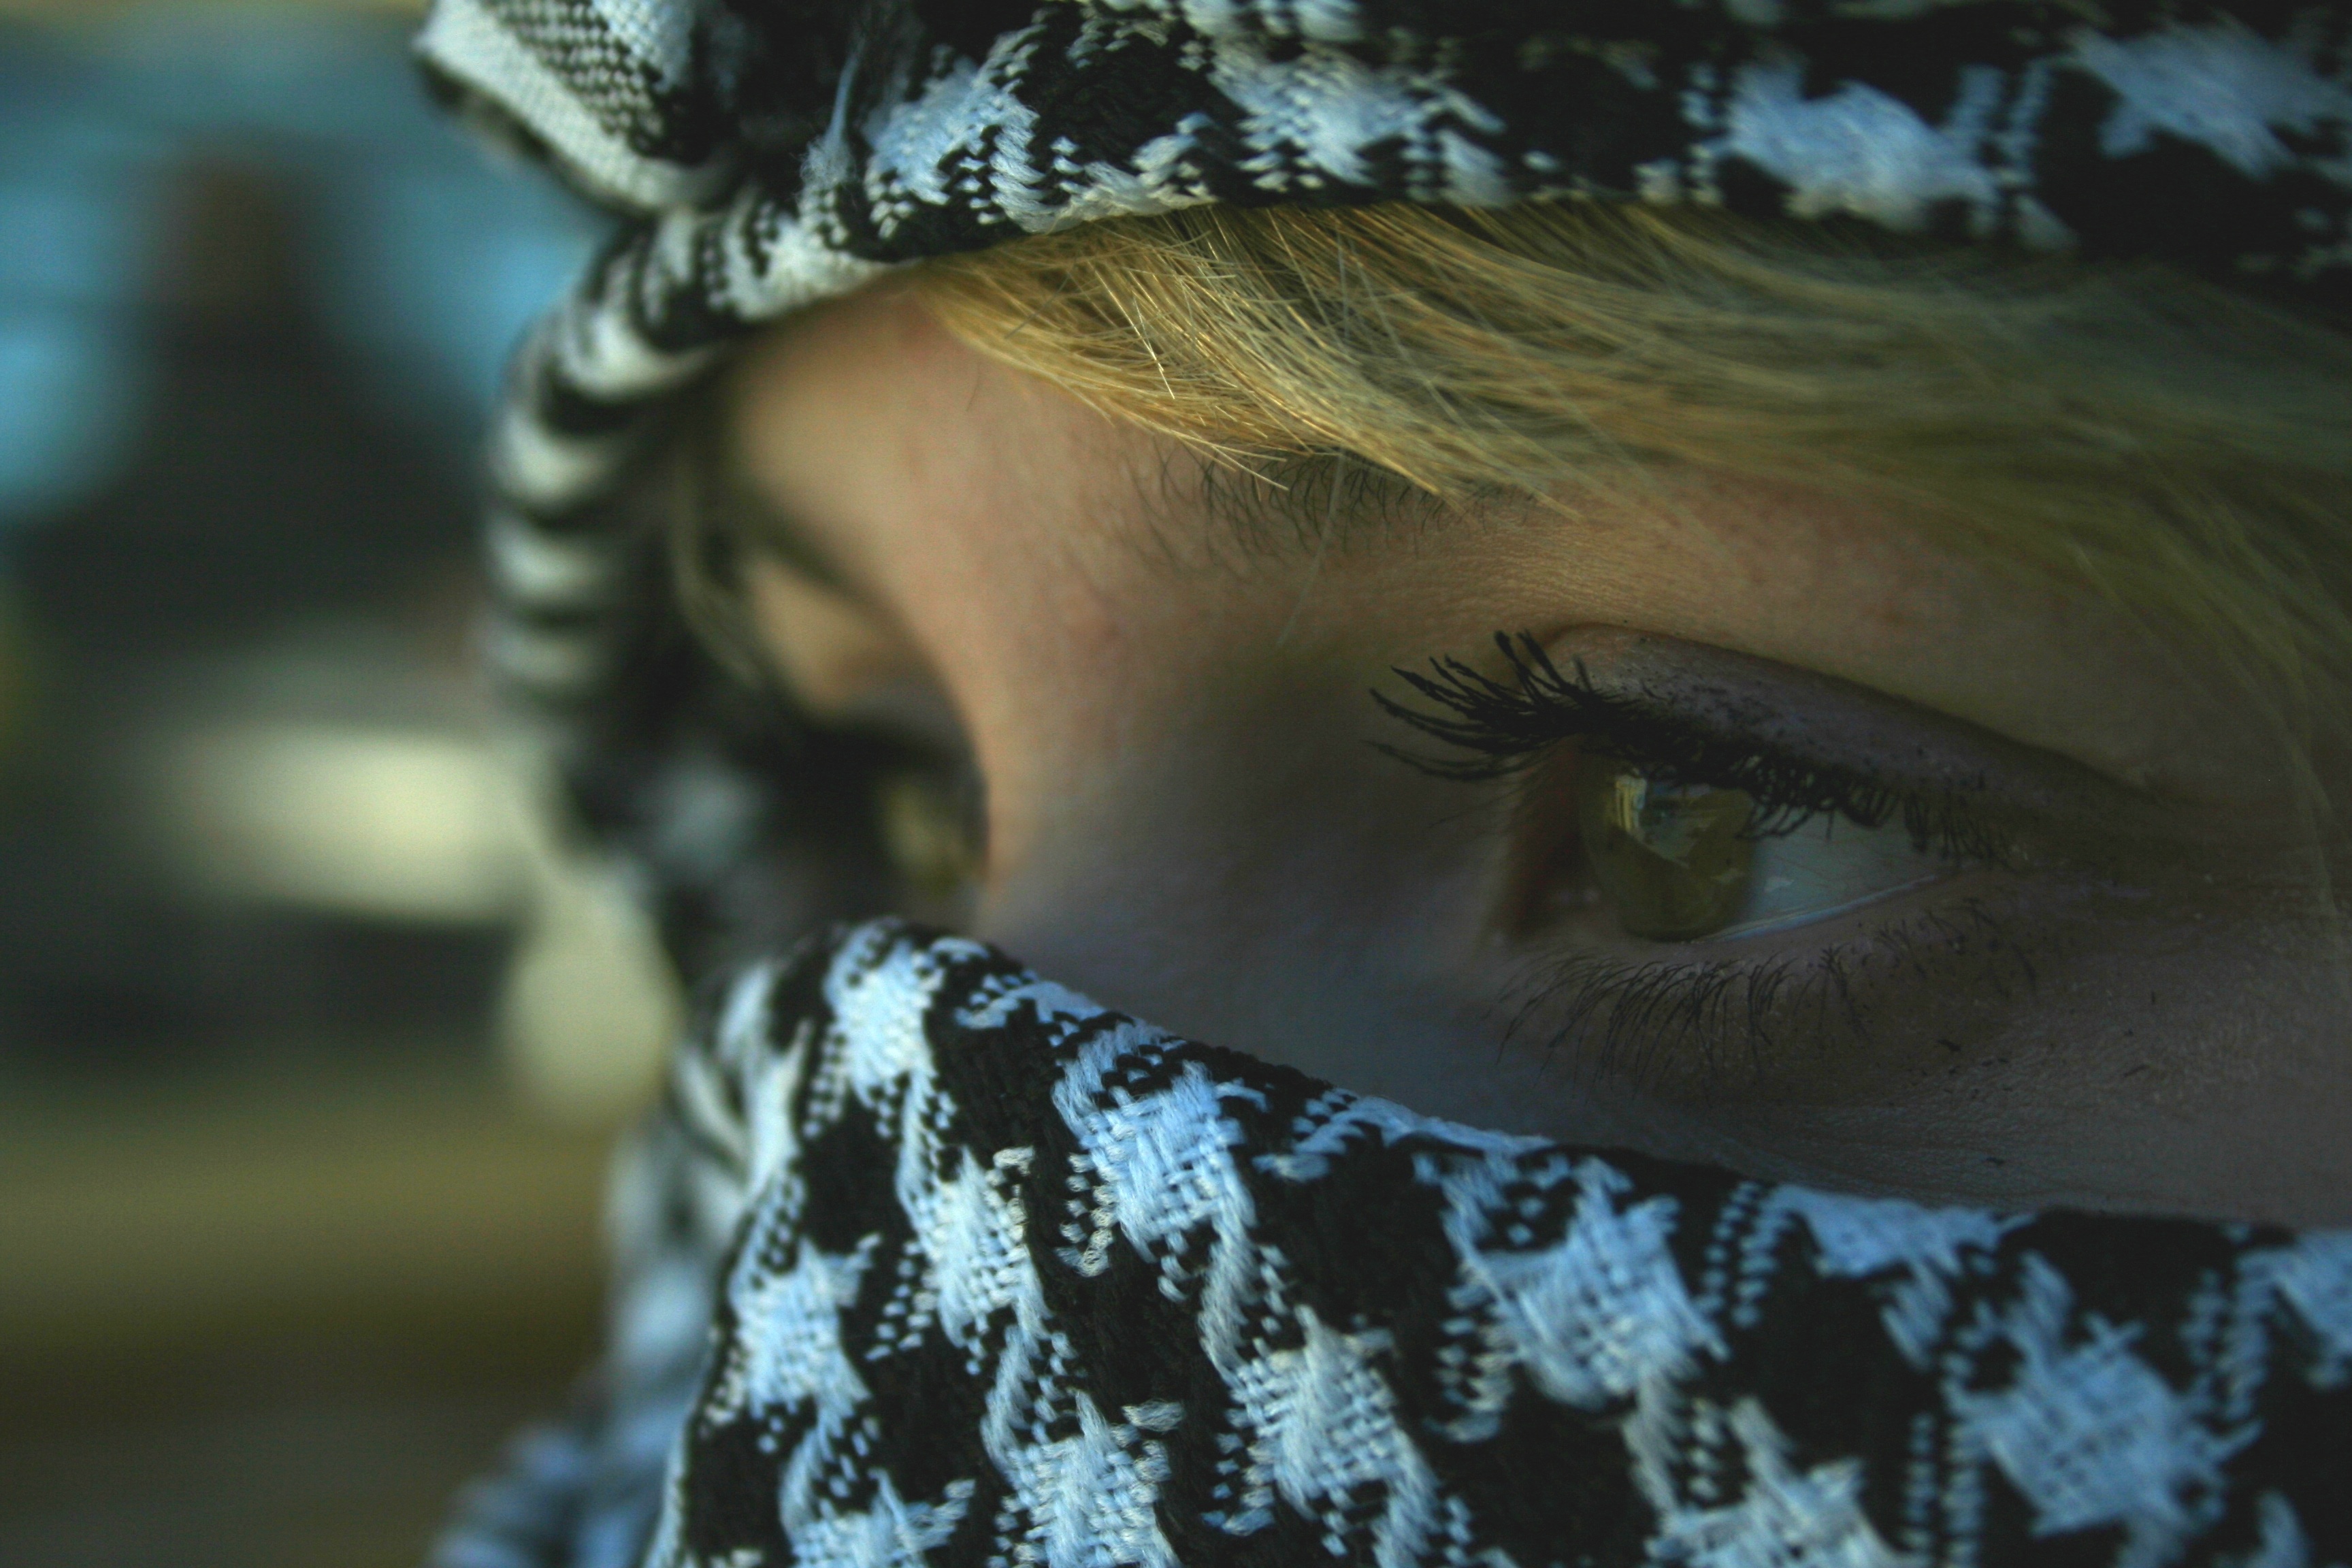
person, girl, hair, sweet, portrait, model, color, blue, cloth, close, scarf, hairstyle, close up, human body, face, eyes, eye, head, look, beauty, arabia, blond, pretty, organ, respiratory protection, emotion, eyelashes, photo shoot, brown eyes, veiling, shroud, palestinian scarf, see slot, arabic cloth